Battle of the Menin Road Ridge

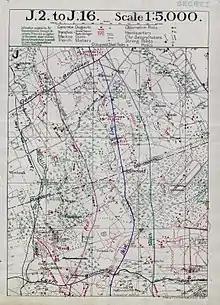

Plumer planned to capture Gheluvelt Plateau in four steps at six-day intervals, for time to bring forward artillery and supplies, a faster tempo of operations than that envisaged by Gough before 31 July. Each step was to have even more limited geographical objectives, with infantry units attacking on narrower fronts in greater depth. The practice of attacking the first objective with two battalions and the following objectives with a battalion each was reversed, in view of the greater density of German defences the further the attack penetrated; double the medium and heavy artillery was available than for on 31 July. Reorganisation in this manner had been recommended in a report of 25 August, by the Fifth Army General Officer Commanding RA (GOCRA), Major-General Herbert Uniacke. The evolution in organisation and method was to ensure that more infantry were on tactically advantageous ground, having had time to consolidate and regain contact with their artillery before German counter-attacks.